Lindemann and Hoverson Company Showroom and Warehouse

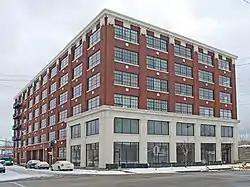

The Lindemann and Hoverson Company Showroom and Warehouse is a historic industrial building at 2620 W. Washington Boulevard in the East Garfield Park neighborhood of Chicago, Illinois. The Lindemann and Hoverson Company, which manufactured heaters, stoves, and electric kitchen tools, built the building in 1924. Architect Paul Gerhardt, Sr., designed the industrial loft; while such buildings were often plain structures, his design is more formal and includes ornamentation. The building's showroom section, which encompasses the first two floors on the west side, is clad with a terra cotta section which features pilasters and a frieze. The remainder of the building has a brick exterior, though it includes terra cotta medallions and a cornice. Lindemann and Hoverson occupied the building until 1941.